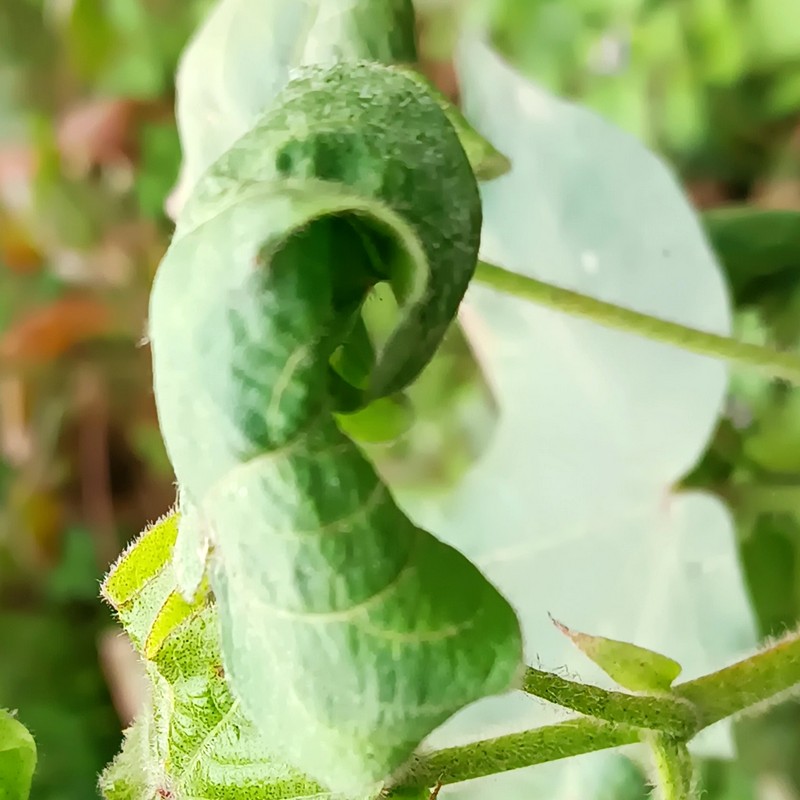
Label: Curl Virus